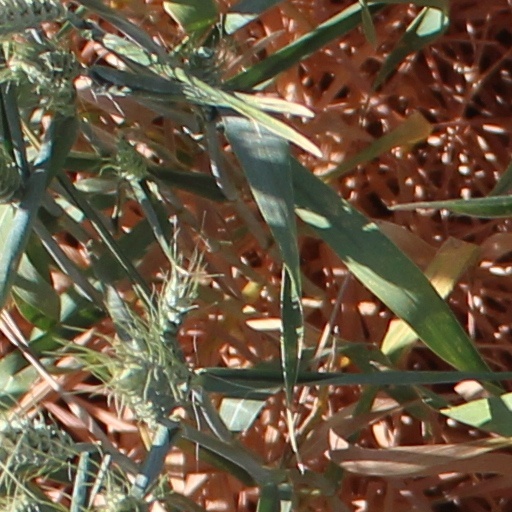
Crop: wheat